Damian Bellón

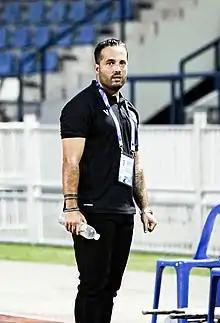
Bellón in 2021

Damian Bellón (born 28 August 1989) is a former Swiss footballer and current football manager. He is the former coach of Thai League 3 club Pattani.